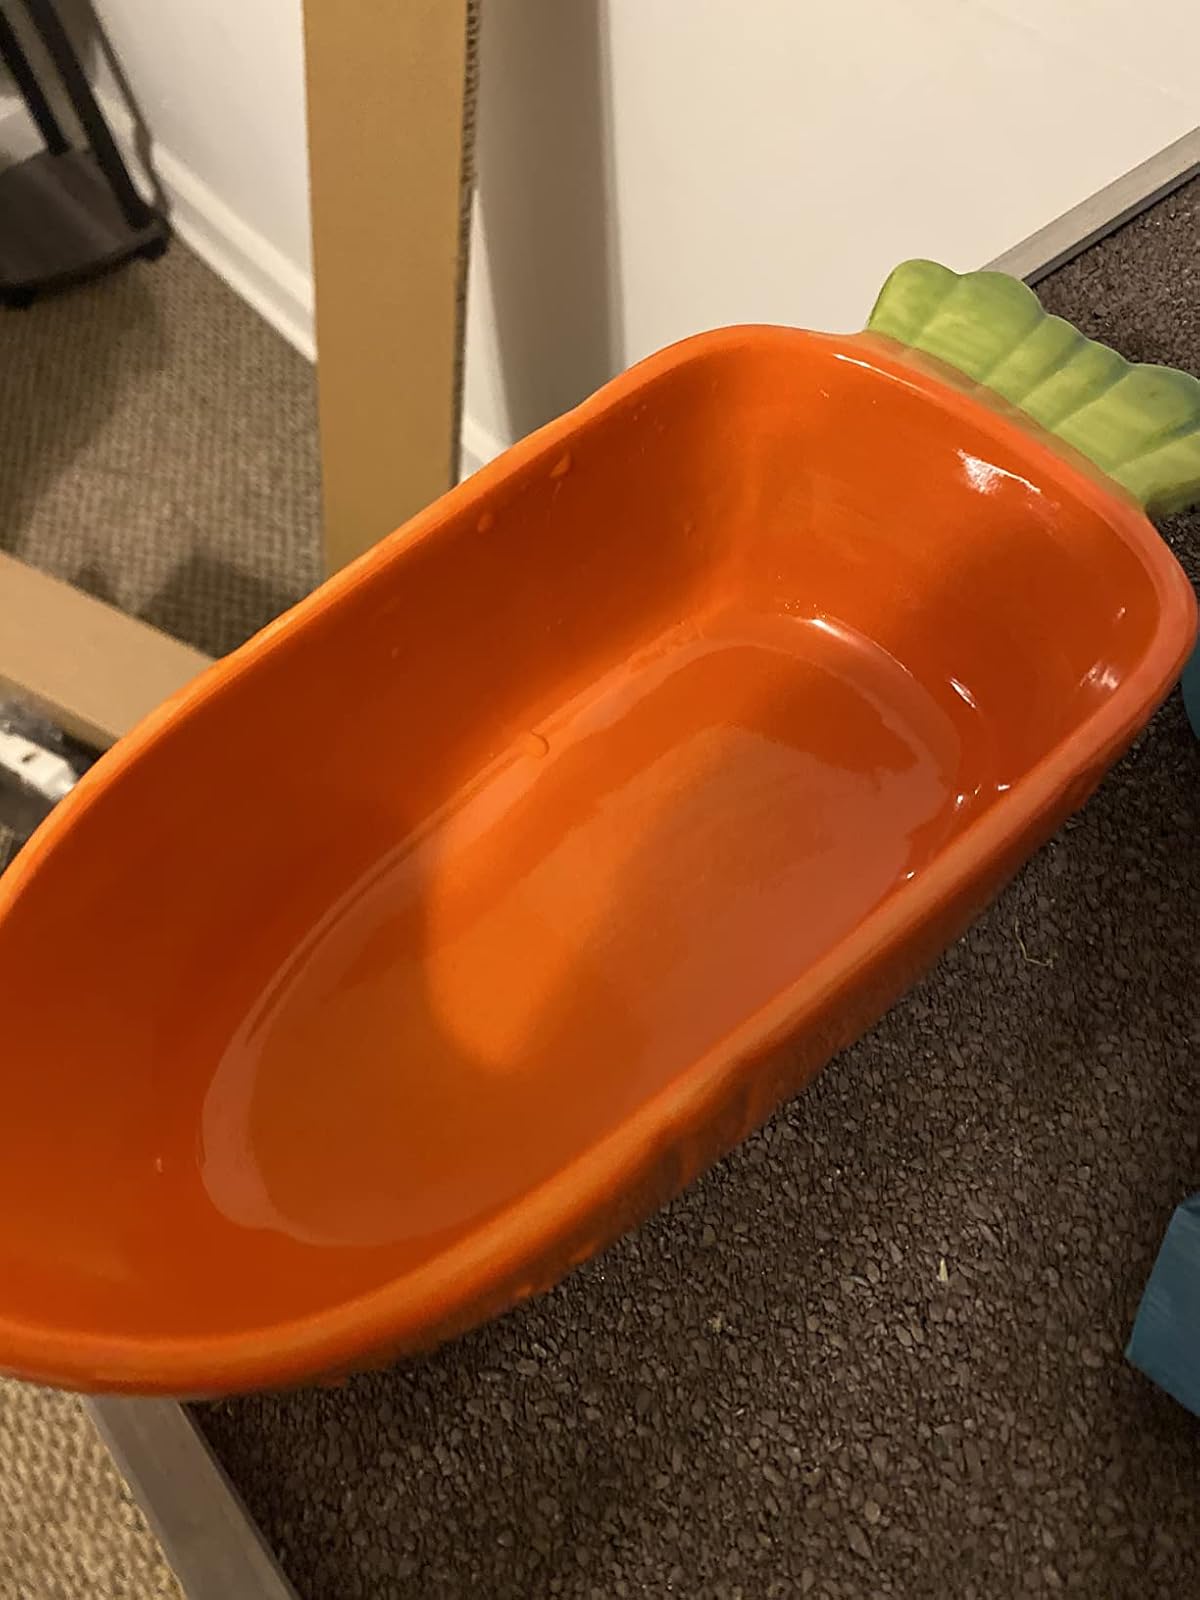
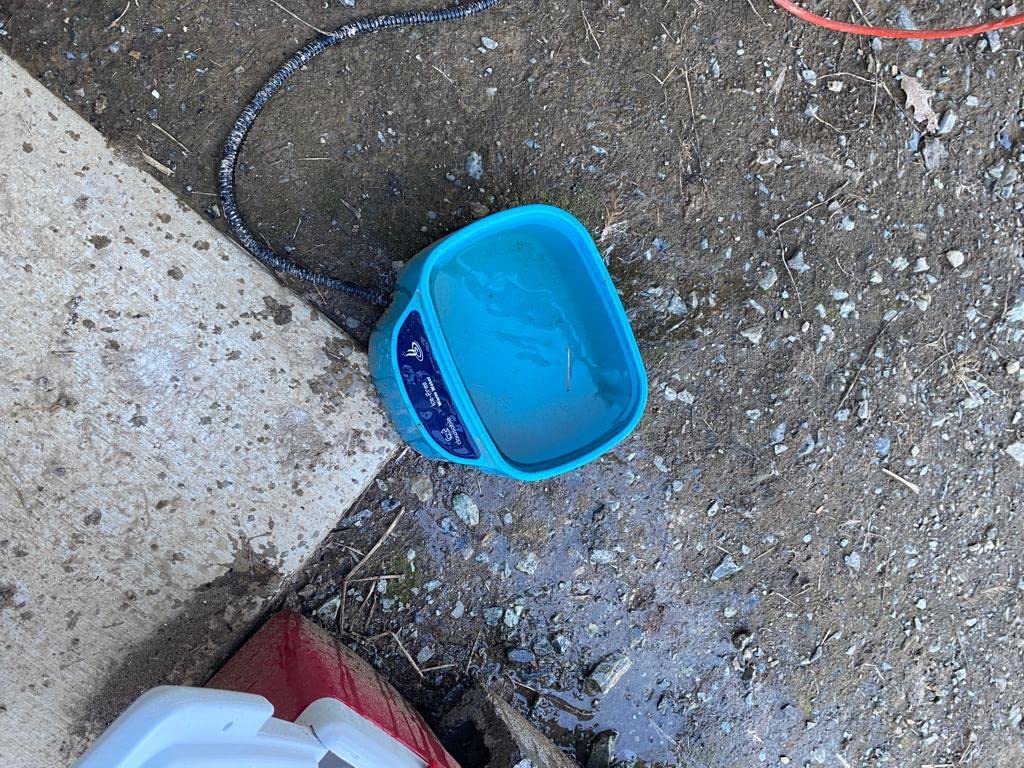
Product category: items_bowl
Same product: no